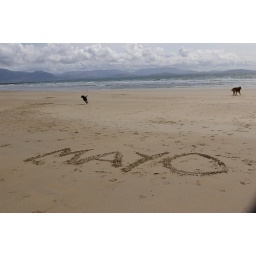
Mayo in the sand Mulranney dogs